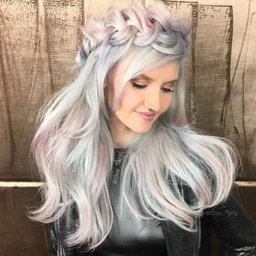
this brings the term to a whole new level !